A-Next

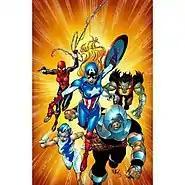
Art from "A-Next" comic series.

The new team comes together when Avengers Museum (formerly Avengers Mansion) is attacked by Asgardian trolls commanded by Loki, prompting the museum's caretaker and former butler Edwin Jarvis to send out a distress signal.